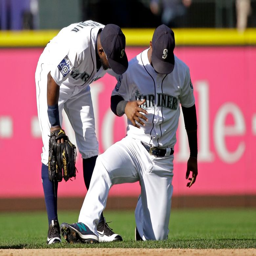
baseball shortstop , right , gets support from person after injuring his right hand in the ninth inning .